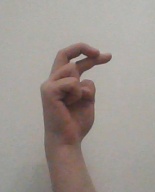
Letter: zay